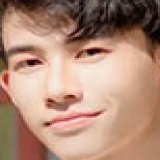
ca sĩ Doãn Hiếu